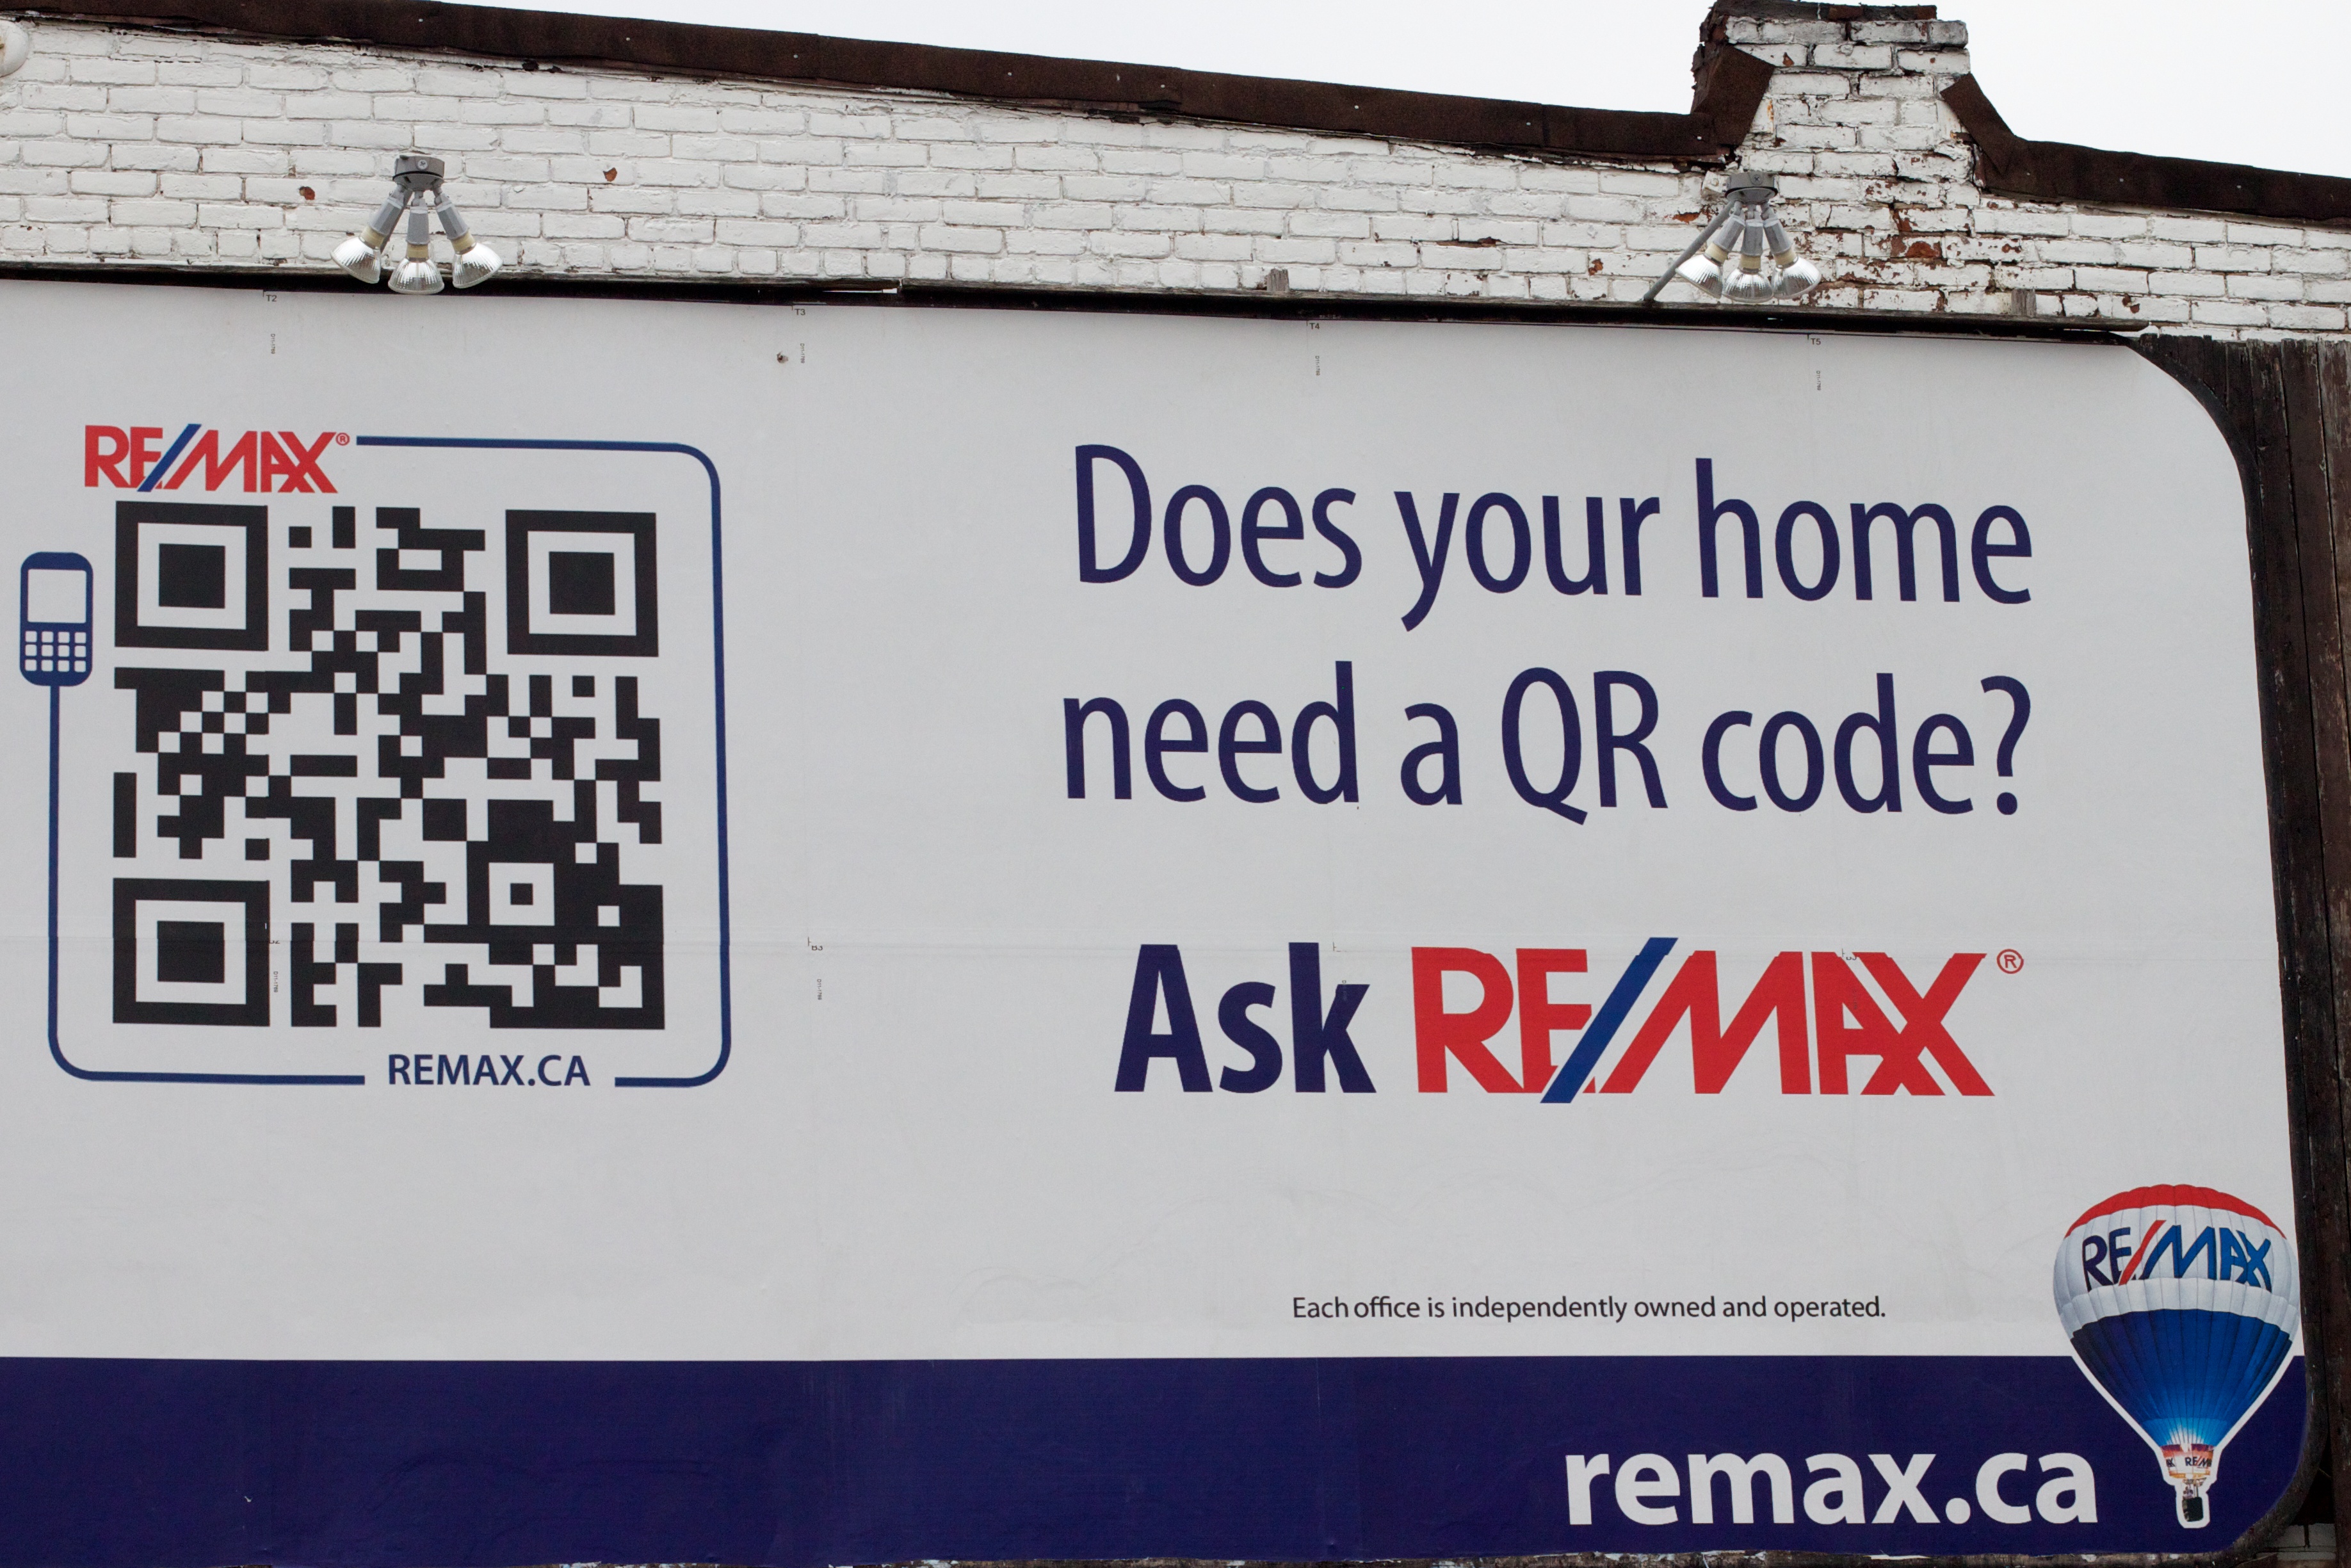
advertising, sign, banner, street sign, signage, odyssey, vehicle registration plate